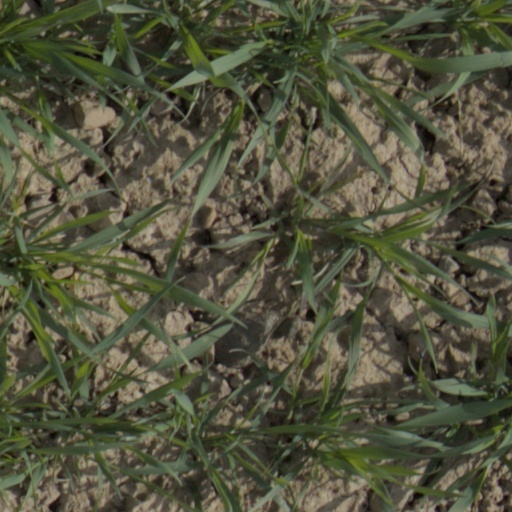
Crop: wheat